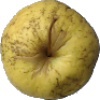
Label: golden_apple